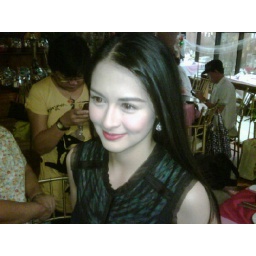
black dress given by DD from Singapore